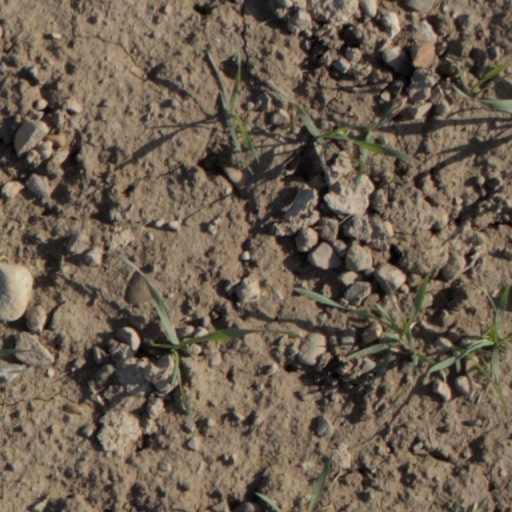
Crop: wheat